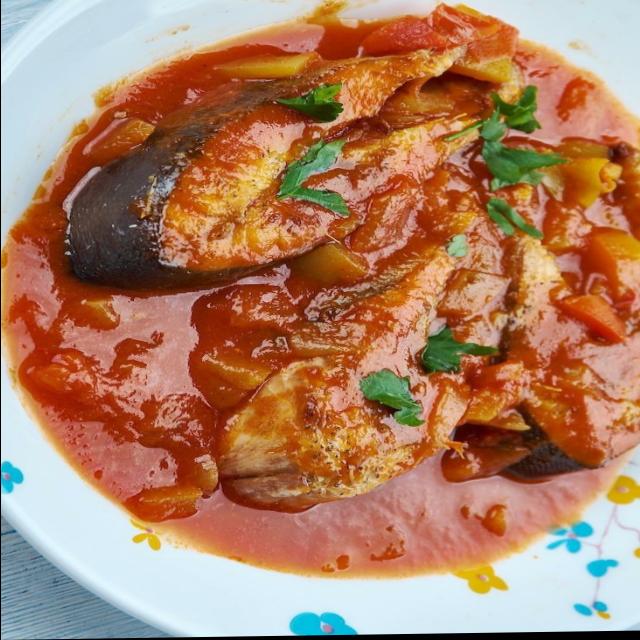
Dish: fish_curry